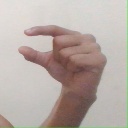
अक्षर: ग